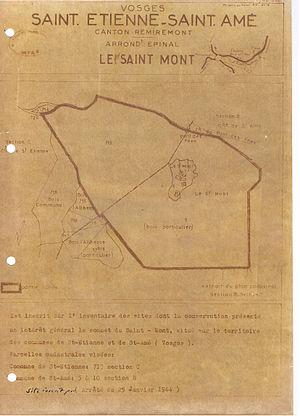
Le site archéologique, situé sur le sommet du Saint-Mont à cheval sur les communes de Saint–Étienne-lès-Remiremont et Saint-Amé. Site inscrit sur l’inventaire des sites par arrêté du 25 janvier 1944, puis sur l’inventaire supplémentaire des monuments historiques par arrêté du 7 juillet 1995).
L’abbaye du Saint-Mont ou abbaye du mont Habend est une abbaye française catholique située à cheval sur les territoires des communes de Saint-Étienne-lès-Remiremont et Saint-Amé, communes françaises du département des Vosges et de la région Grand Est. L'abbaye est installée à 672 m d'altitude, sur un éperon avancé au confluent des vallées de la Moselle et de la Moselotte.
Le Saint-Mont, ou mont Habend, est un sommet secondaire du massif des Vosges culminant à 672 m d'altitude. Il est situé dans le département des Vosges en région Grand Est. La partie est comprenant le sommet est située sur la commune de Saint-Amé tandis que la partie ouest est située sur la commune de Saint-Étienne-lès-Remiremont. Il fait partie du massif du Fossard, un ensemble montagneux dominant le piémont vosgien de Remiremont.